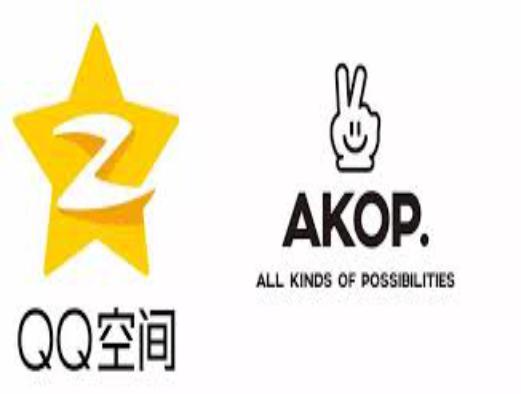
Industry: Leisure